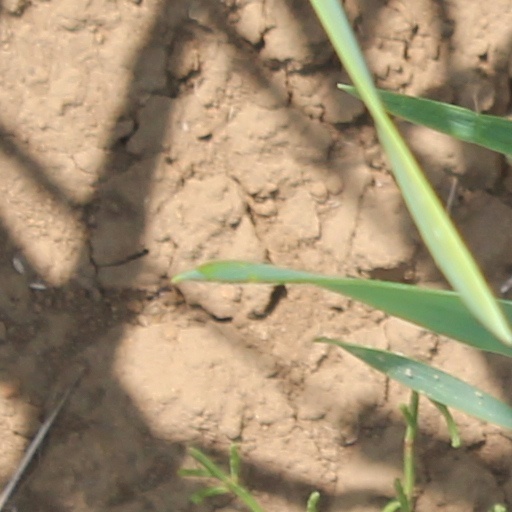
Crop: wheat